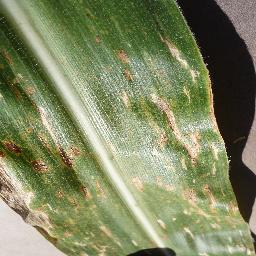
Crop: corn
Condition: (maize)_cercospora_spot_gray_spot